To Our Beloved Dead

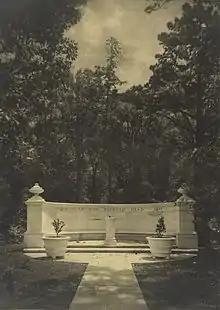
The 1922 Newington College War Memorial that inspired Leslie Holdsworth Allen to pen " To our beloved dead" was designed by William Hardy Wilson and photographed by Harold Cazneaux.

"To Our Beloved Dead" is a poem by the Australian poet and professor Leslie Holdsworth Allen.